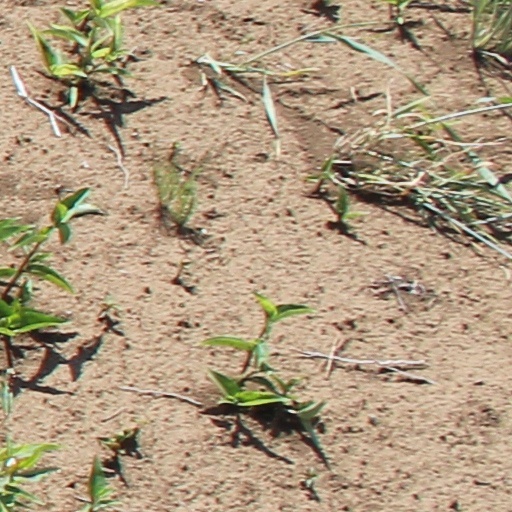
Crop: wheat